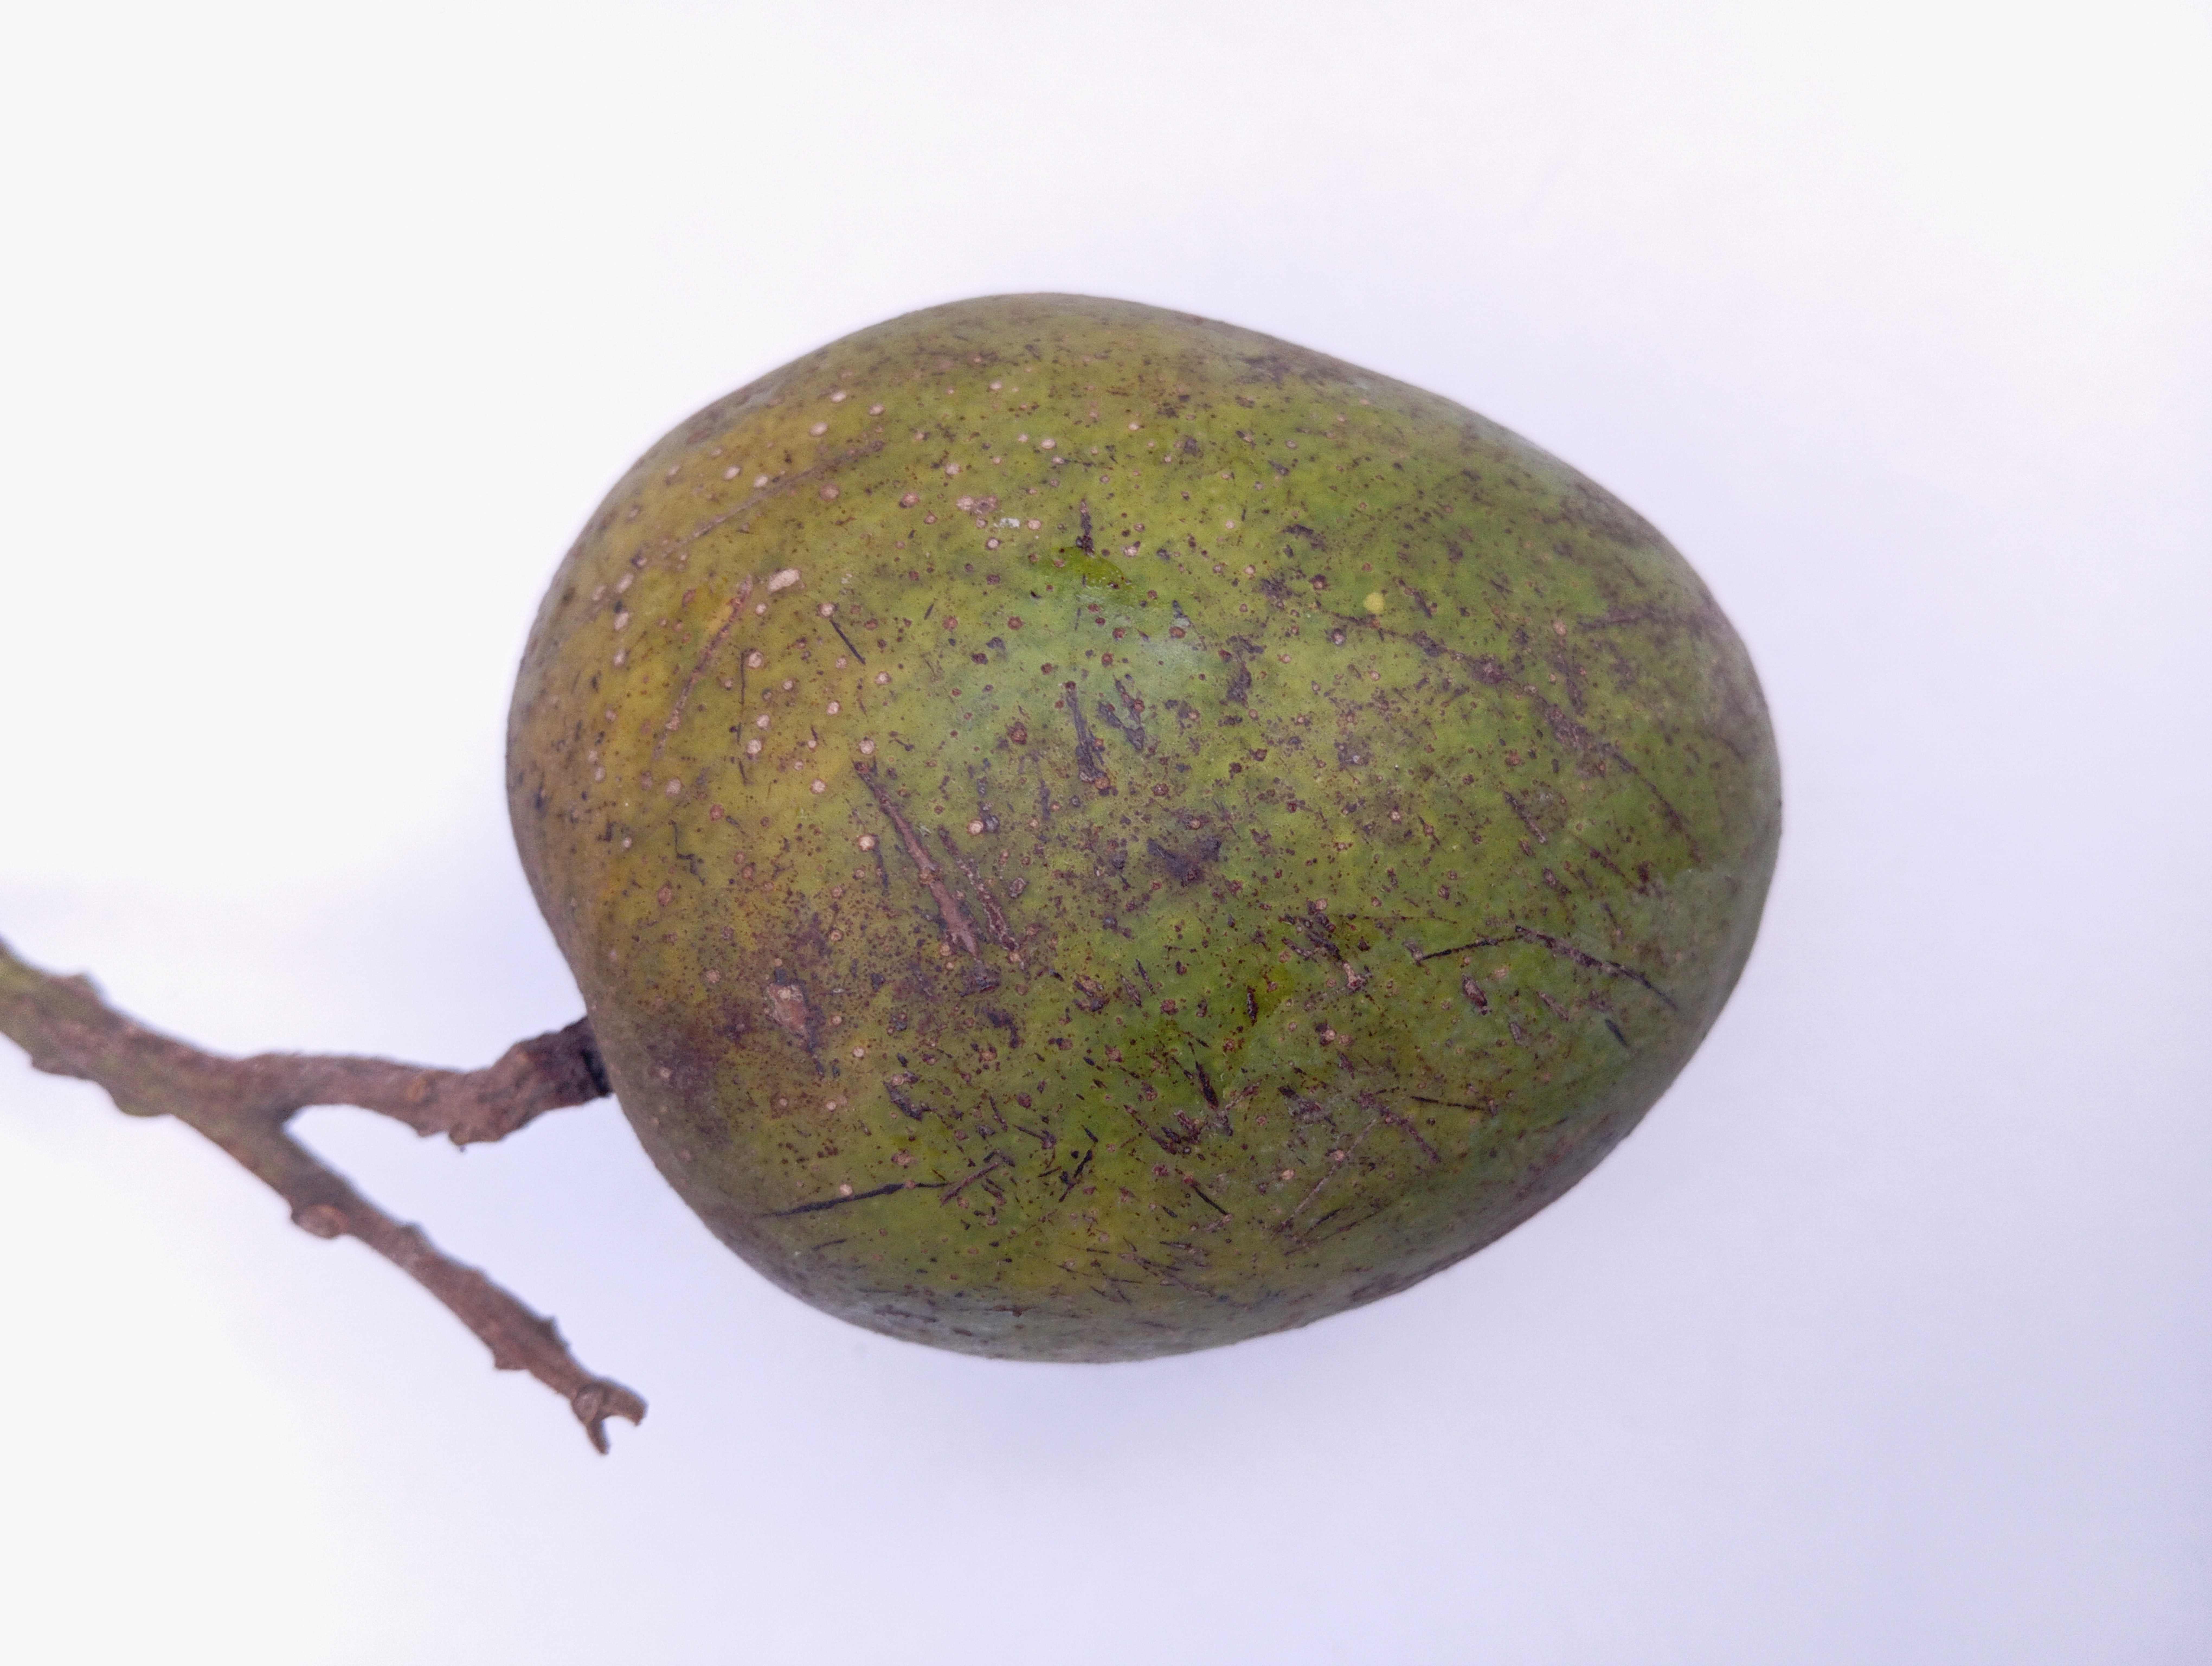
Mango variety: Himsagar